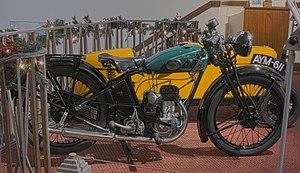
Ceci est une liste des motos du fabricant britannique Birmingham Small Arms Company des années 1930 jusqu'à la fin de la marque dans les années 1970. La liste est classée par type de moteur et par période.